Battle of Vermilion Bayou

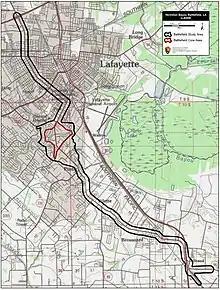
Map of Vermilion Bayou Battlefield core and study areas by the American Battlefield Protection Program.

As Richard Taylor's small army was withdrawing up the Teche, they crossed a bridge going over Vermilion Bayou. In order to slow Banks' army down, Taylor's men lit the bridge on fire and stopped for a rest. Banks, who was in pursuit of Taylor, split his army into two columns and sent one towards the bridge and the other column around the side.